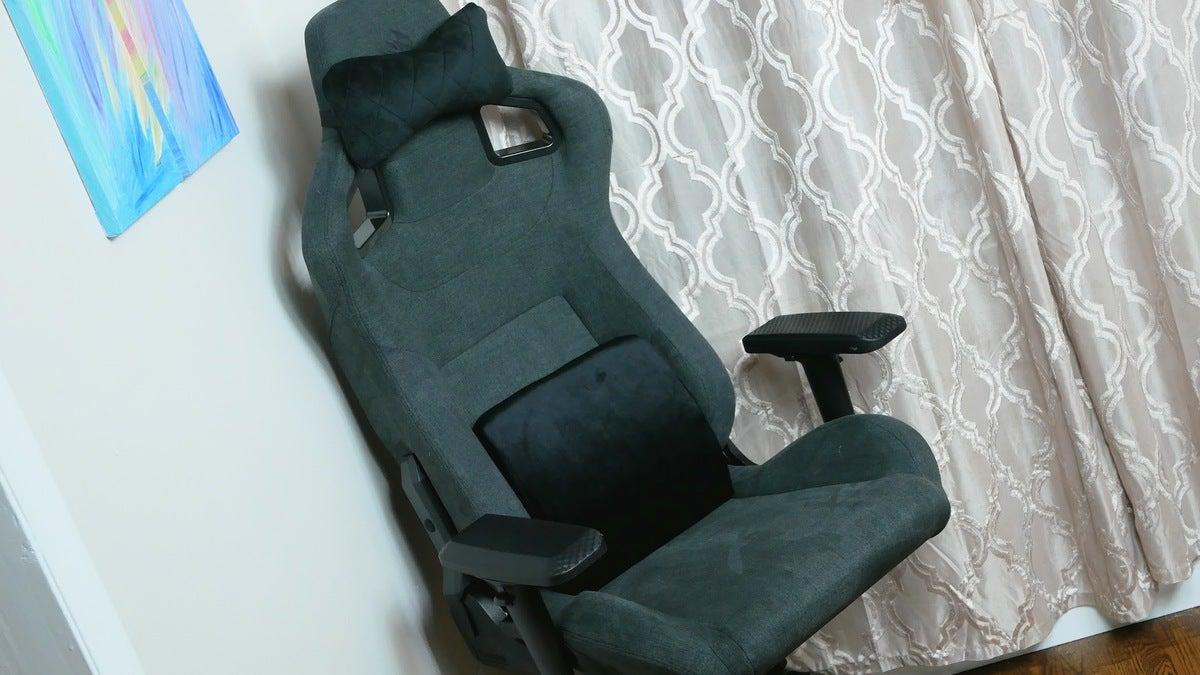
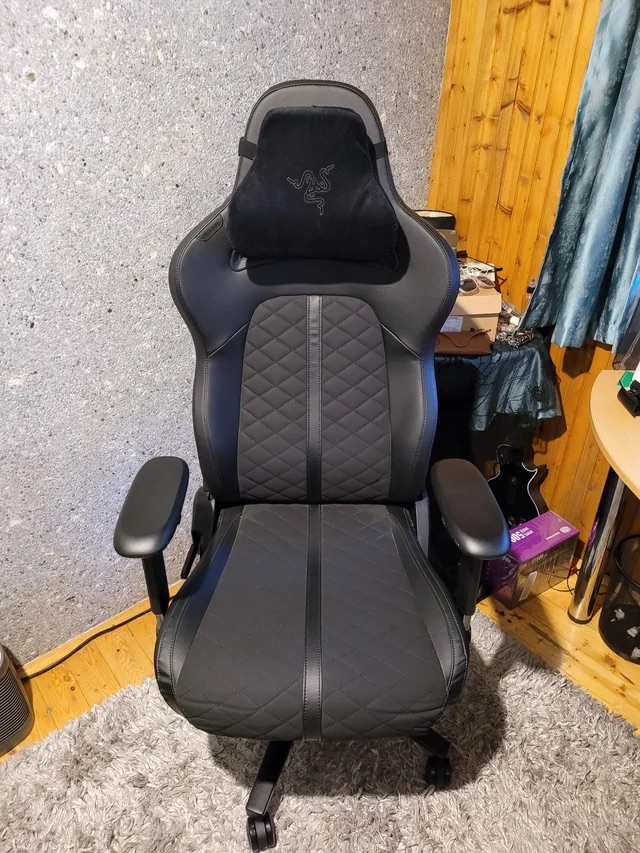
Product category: items_chair
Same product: no